Alpini Paratroopers Battalion "Monte Cervino"

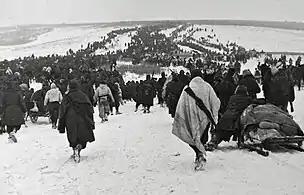
Alpini troops retreat in Ukraine in January 1943

In October 1941, the 4th Alpini Regiment reformed the Skiers Battalion "Monte Cervino". The battalion consisted of a command platoon, the 1st and 2nd Skiers companies, and the 80th Support Weapons Company. On 13 January 1942, the battalion departed Aosta for the Eastern Front, where the battalion reinforced the Italian Expeditionary Corps in Russia. In summer 1942, the Italian Expeditionary Corps in Russia was expanded to Italian 8th Army, which consisted of the Alpine Army Corps, II Army Corps, and XXXV Army Corps. The Skiers Battalion "Monte Cervino" was assigned to the 8th Army's General Staff. The 8th Army covered the left flank of the German 6th Army, which spearheaded the German summer offensive of 1942 towards Stalingrad. On 12 December 1942, the Red Army commenced Operation Little Saturn, which, in its first stage, attacked and encircled the Italian 8th Army's II Army Corps and XXXV Army Corps. On 13 January 1943, the Red Army launched the second stage of Operation Little Saturn with the Voronezh Front encircling and destroying the Hungarian Second Army to the northwest of the Alpine Army Corps.